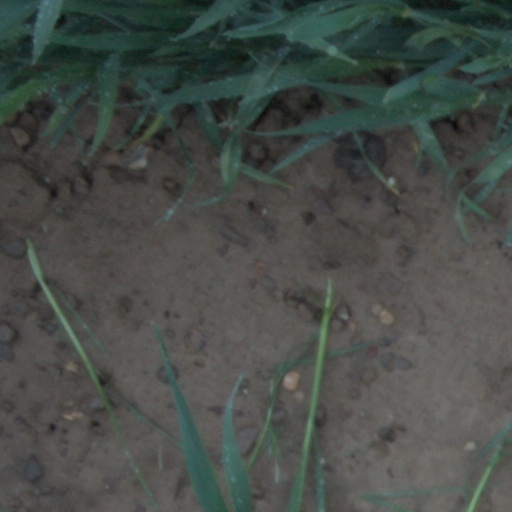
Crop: wheat